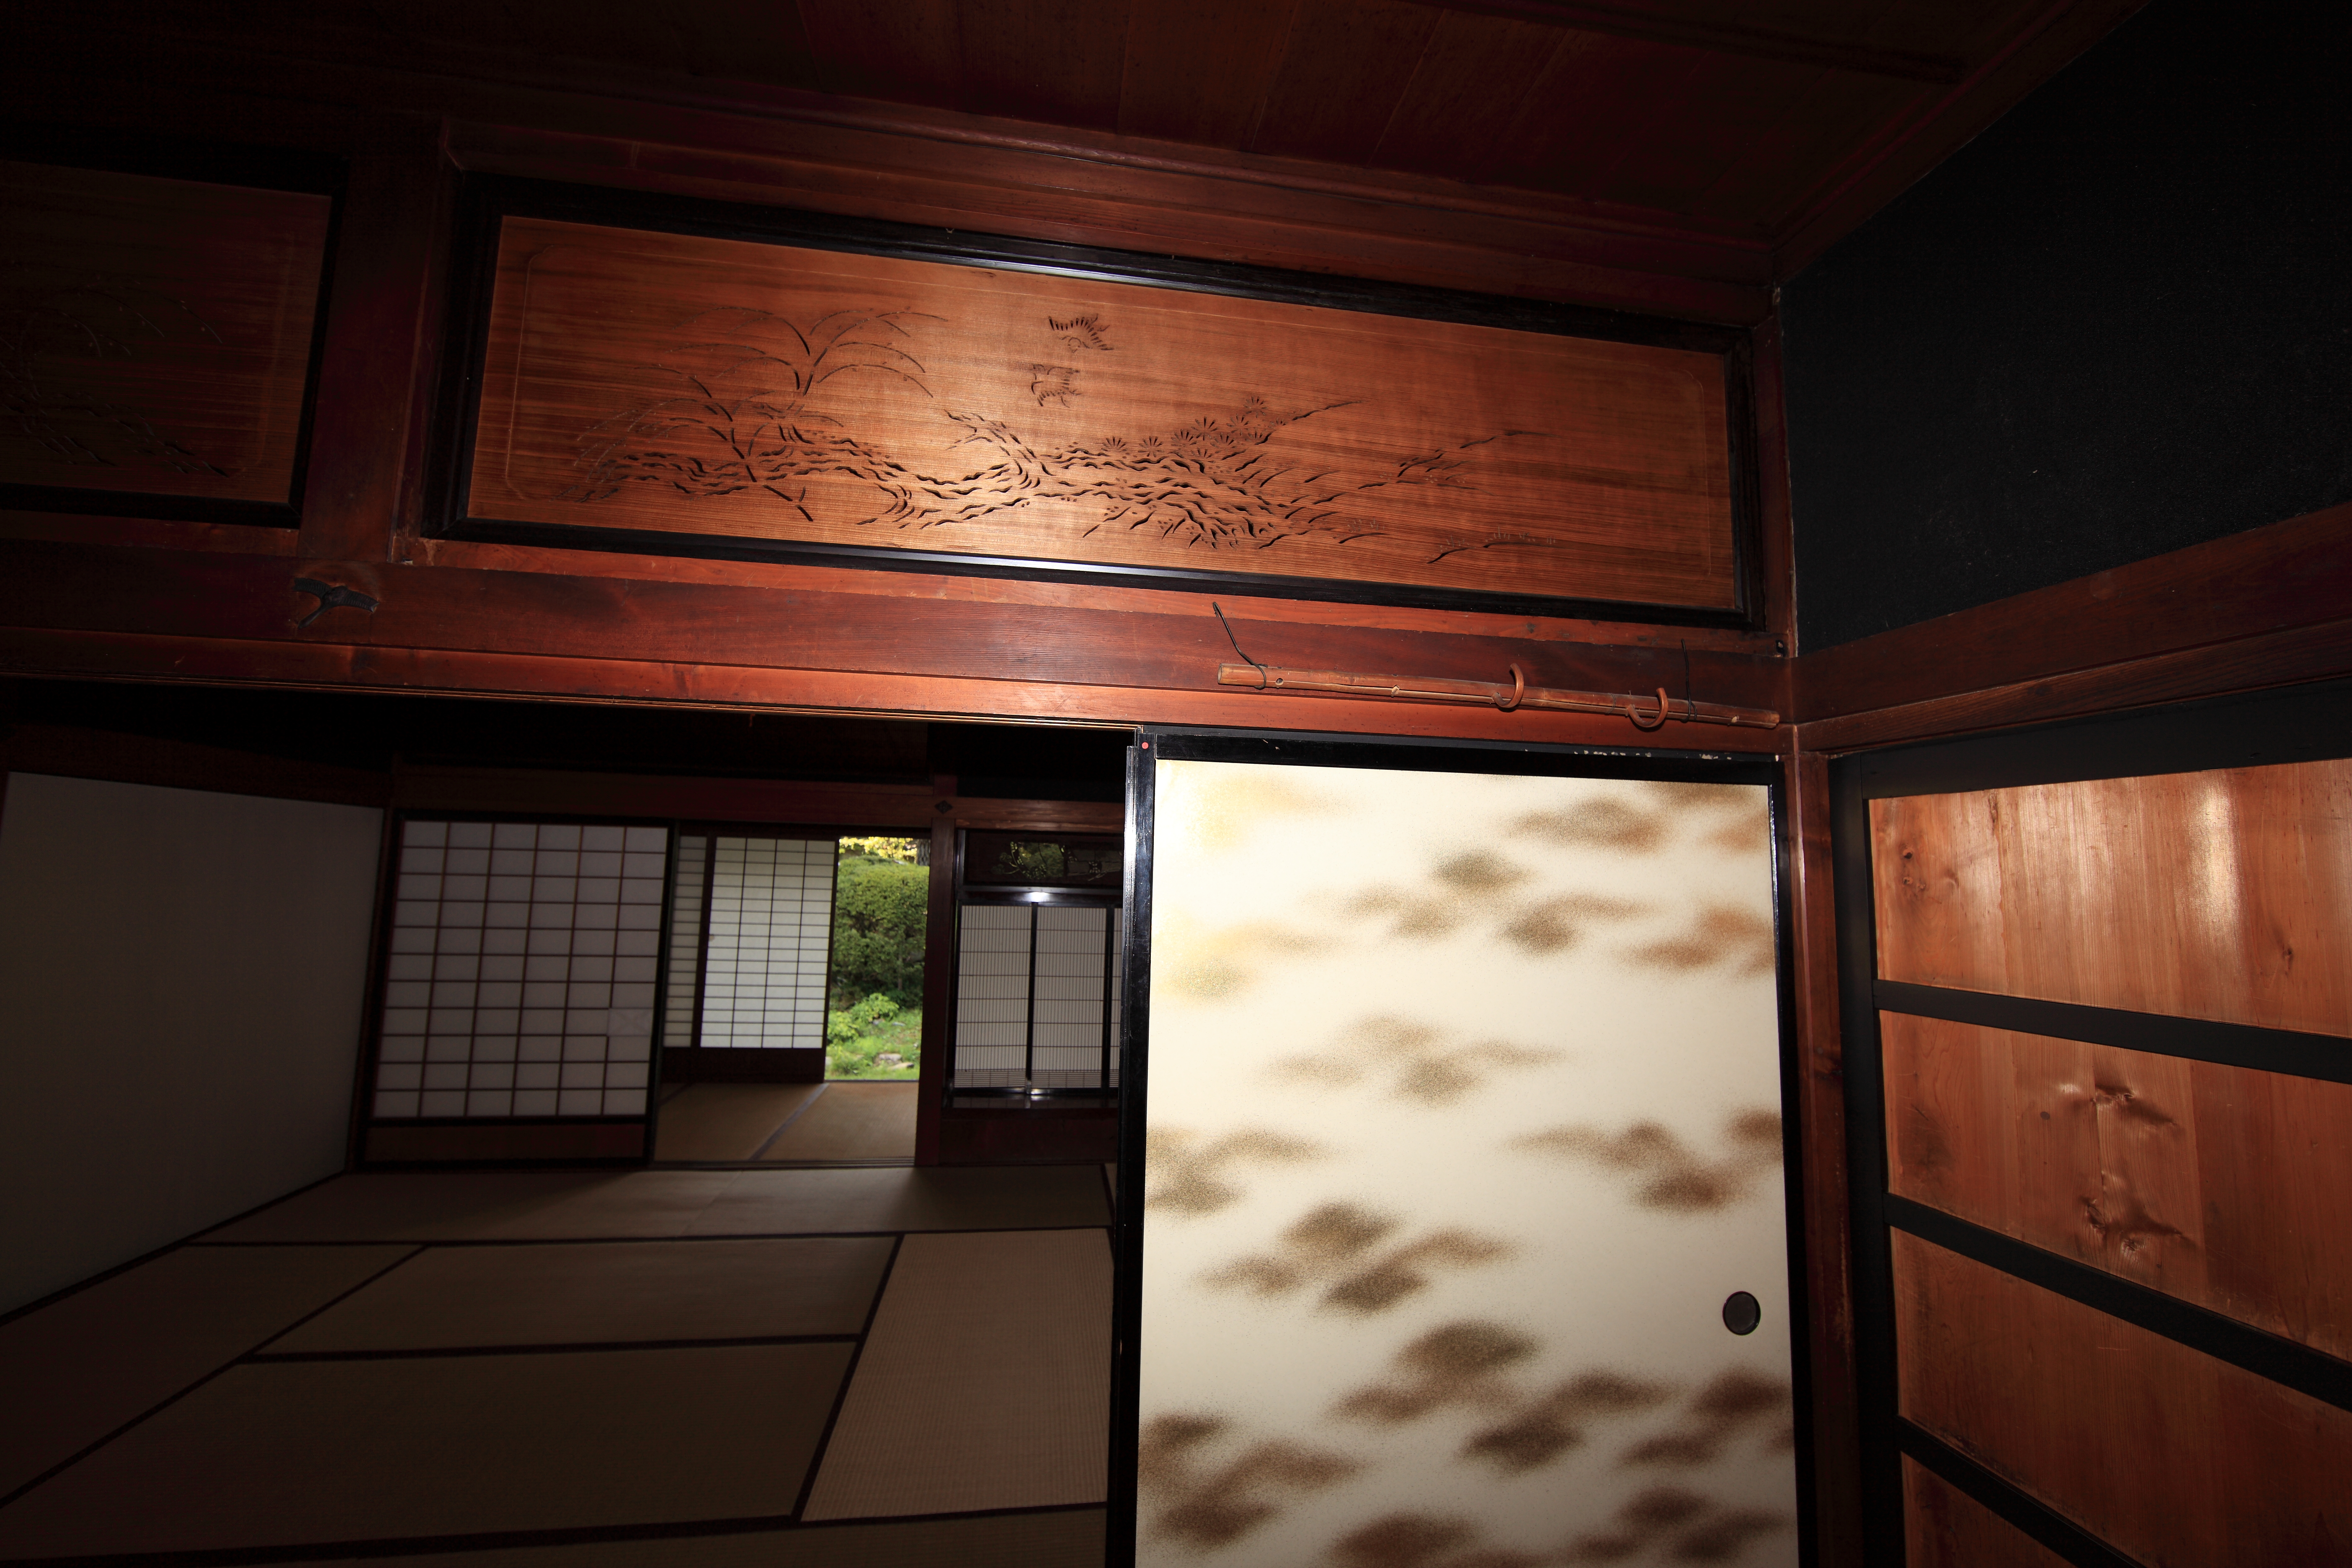
architecture, wood, house, floor, interior, home, ceiling, high, kitchen, ancient, residence, living room, furniture, room, interior design, design, japanese, hardwood, 5d, style, hires, markii, traditional, hi, res, resolution, 5photosaday, nagano, matsumoto, sliding, partition, window covering